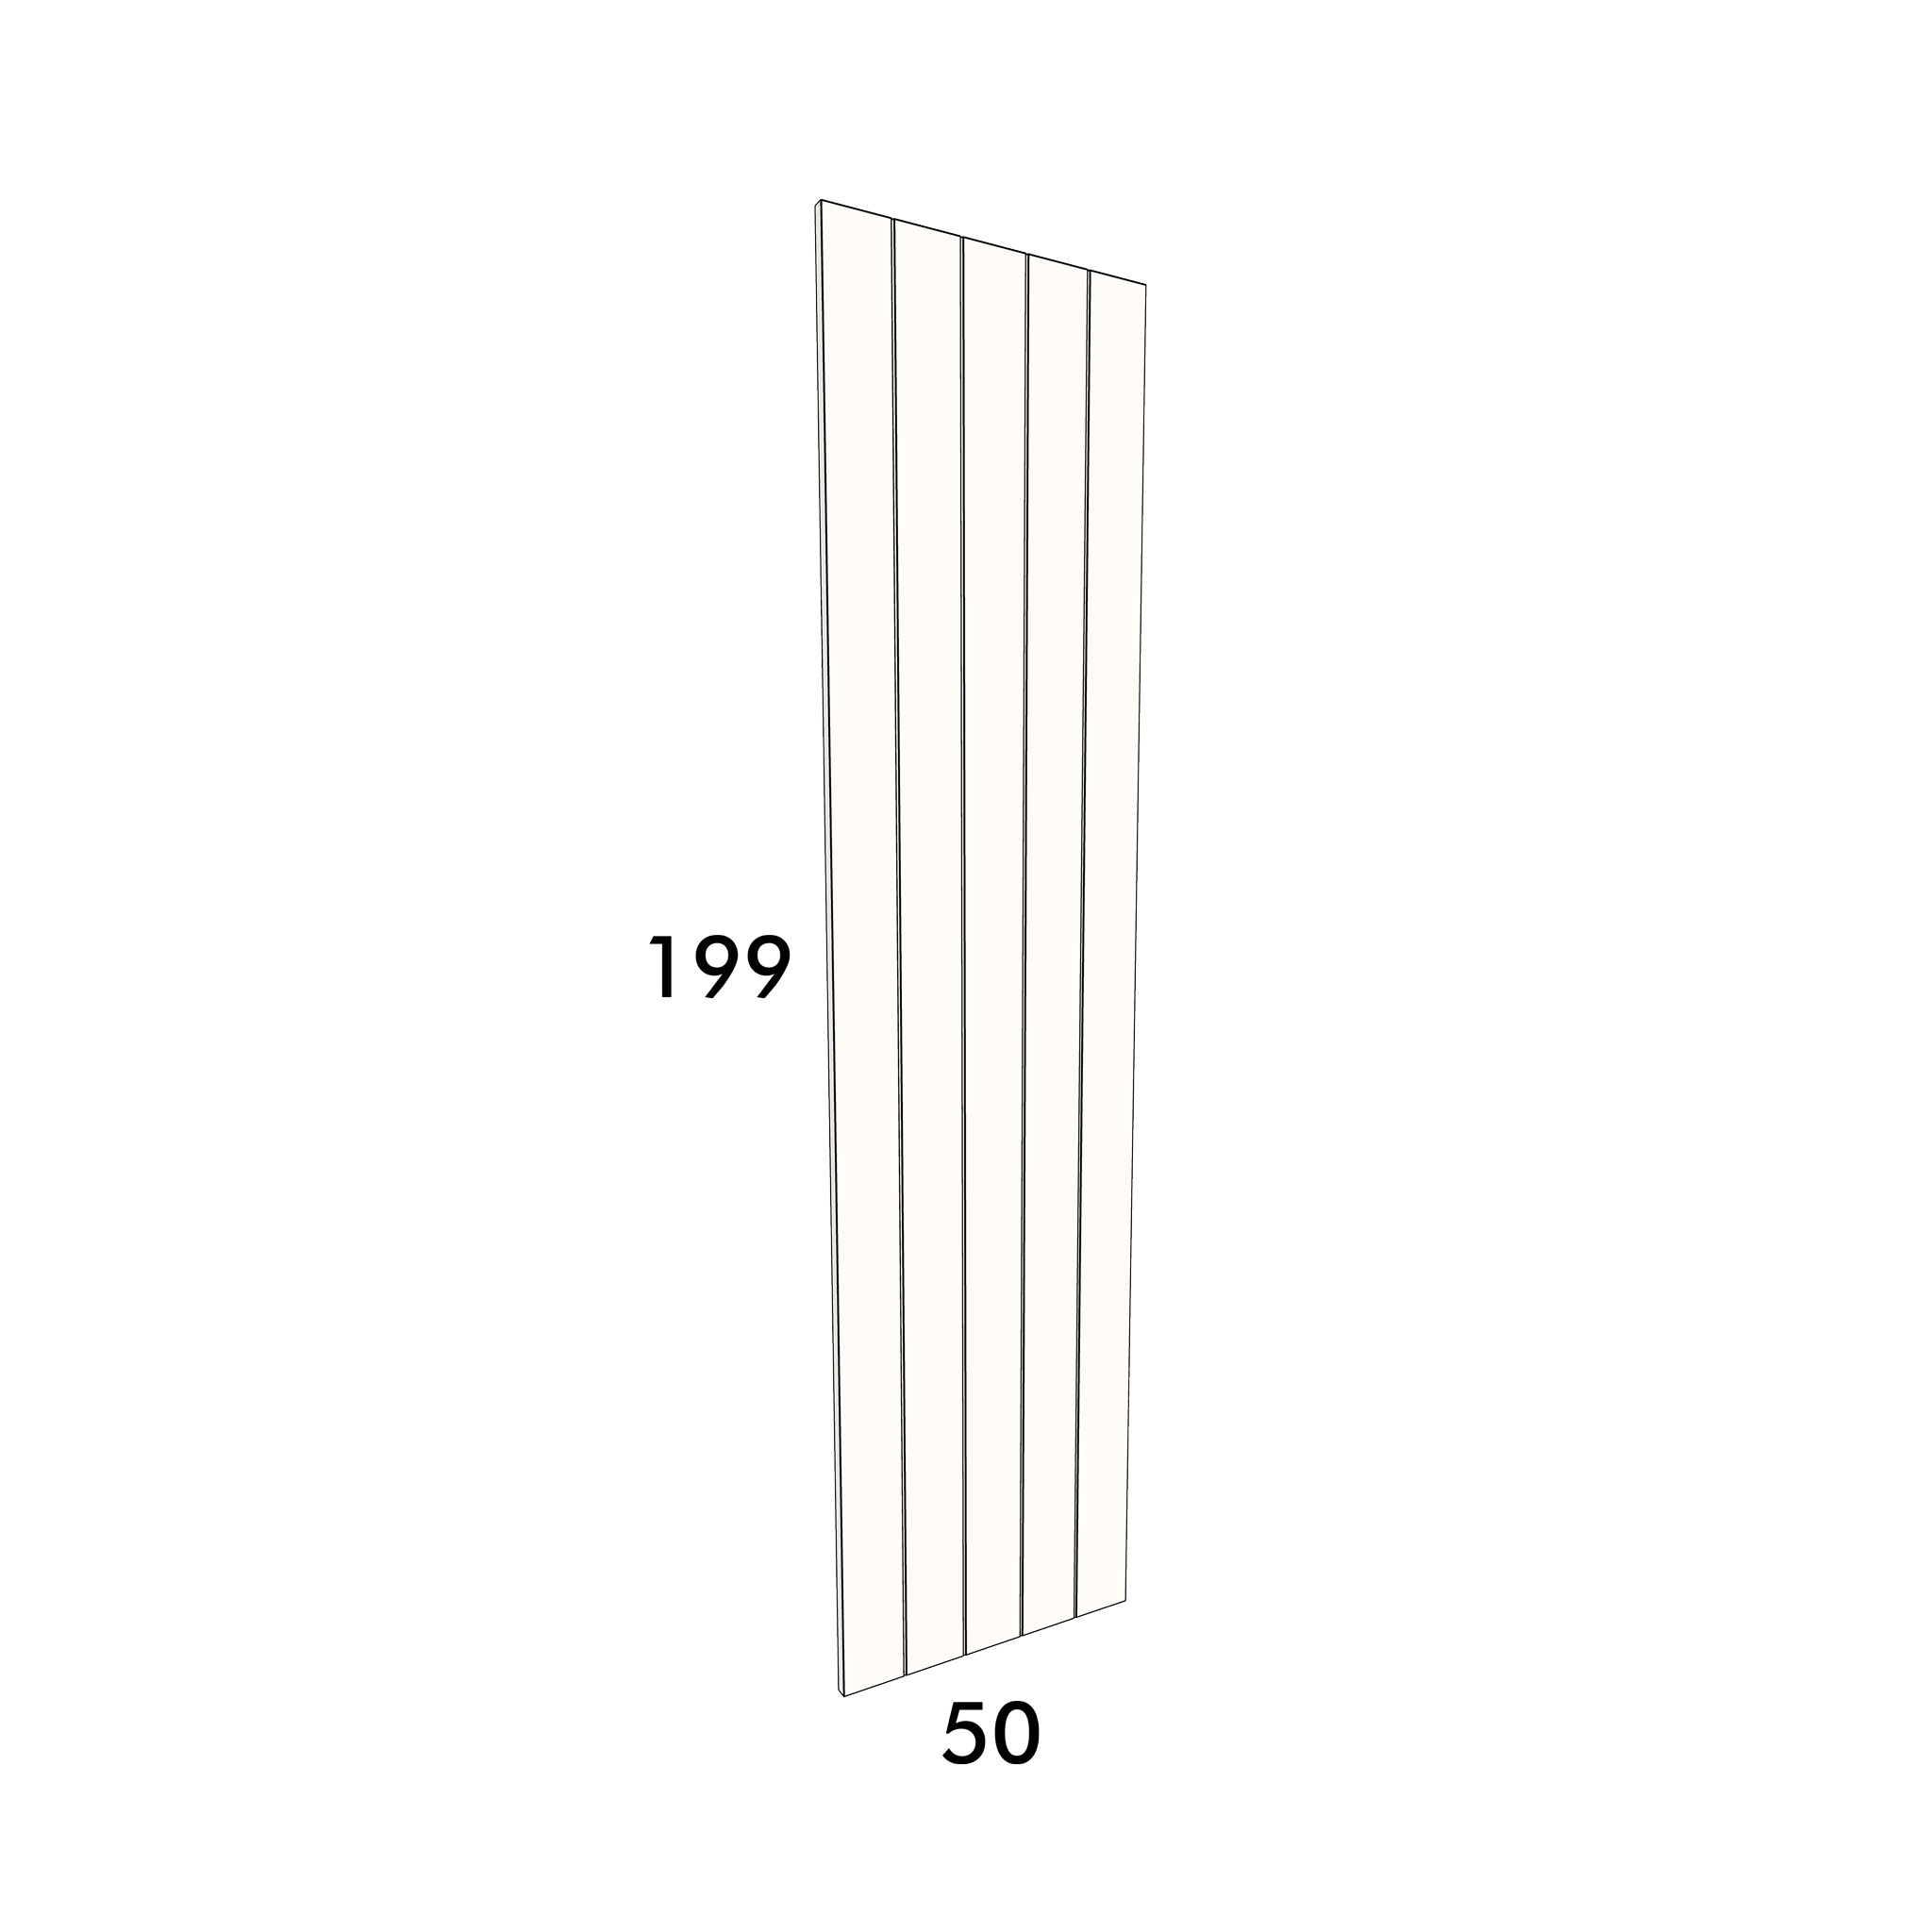
50w x 199h Pax Door Linear - Raw (Unpainted)
Linear Raw A stunning choice, our Raw routed Linear 50w x 199h PAX Wardrobe Door feels modern and brings a clean aesthetic to your IKEA PAX cabinetry project. The vertical route lines of our Linear profile are spaced at 100mm. Our Raw doors and drawers are unpainted, offering a budget-friendly option that allows you the freedom to customise them with your own colour and finish. As comfortable in older homes as it is in new builds or renovations, the vertical grooves of Linear bring texture and interest while being subtle enough to not overwhelm your space. Perfect for modern, traditional, industrial and minimalist aesthetics. Additional information: This wardrobe door is designed to fit IKEA's 201cm high PAX frame. Our Raw doors and drawers are our most economical choice and come unpainted, giving you the flexibility to paint to your own specifications. Our Raw doors, drawers, cover panels, and plinths are unpainted and feature double-sided white satin melamine MDF with a 'raw' finish on all edges. For profiles, the finish includes a combination of melamine and 'raw' surfaces to the front face. Made from 18mm thick, high-quality E0 moisture resistant Medium-Density Fibreboard (MDF), our doors are both gorgeous and durable, ensuring they stand up to daily use in your home. Raw panels arrive unfinished and are significantly more at risk of water damage. We highly recommend panels are stored flat, and primed/painted as soon as possible after delivery to reduce the risk of bowing. Unless specified, our doors and drawers come with hinge holes pre-drilled to suit IKEA carcasses. Hinges are not included and should be purchased from IKEA with the rest of your carcass order.
Brand: Ren Studio
Category: Furniture > Cabinets & Storage > Closet Parts & Accessories > Closet Doors